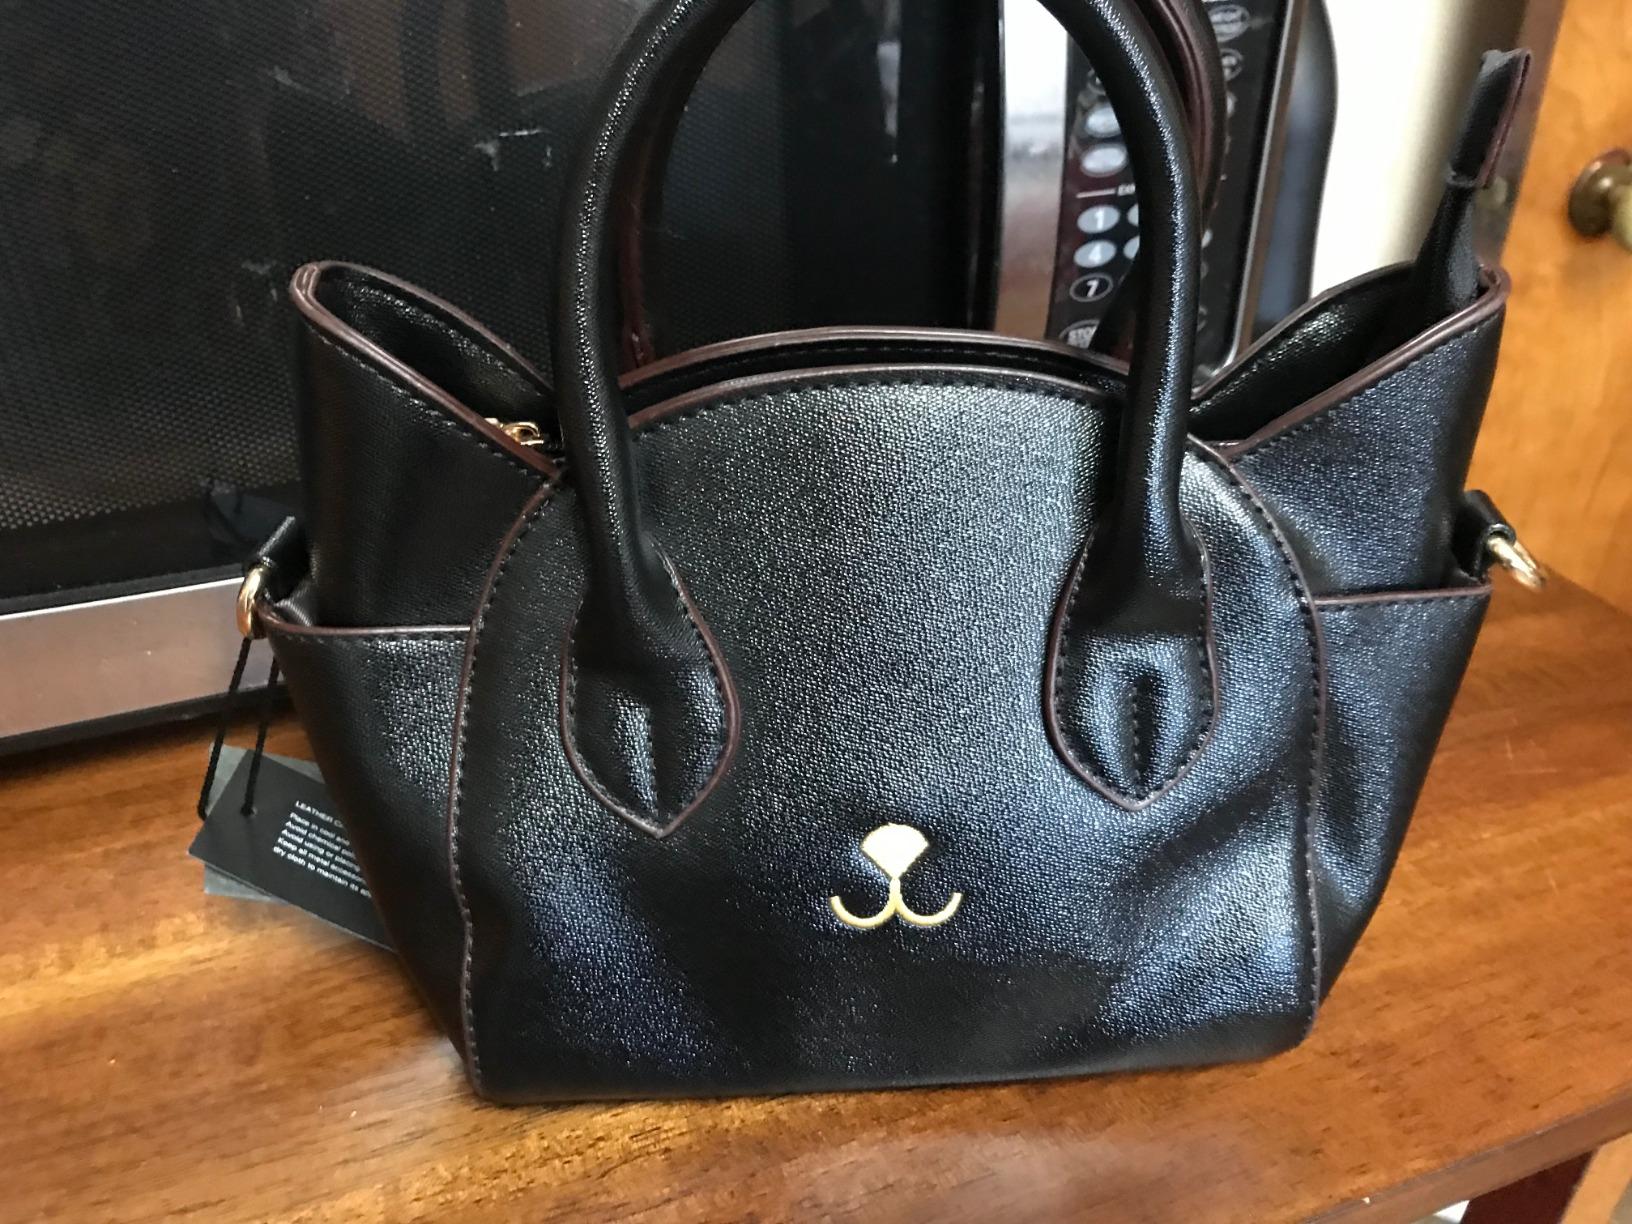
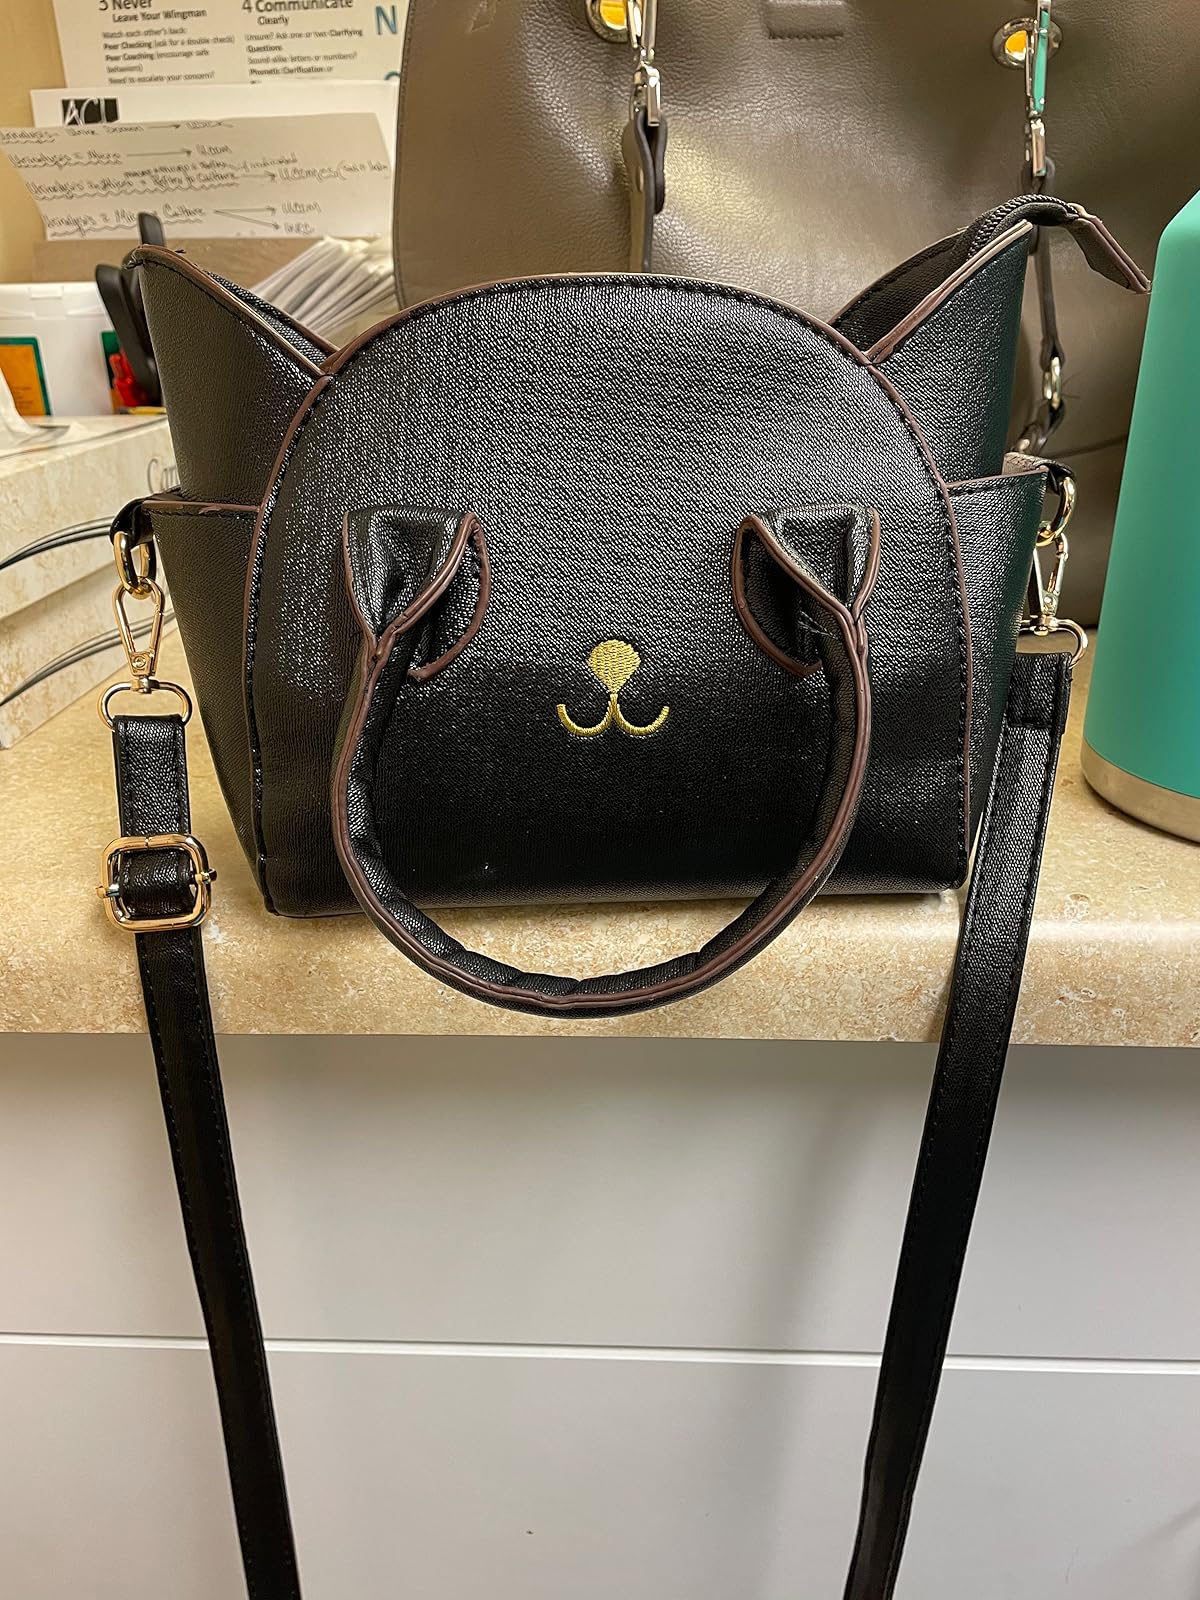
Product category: accessories_handbag
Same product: yes